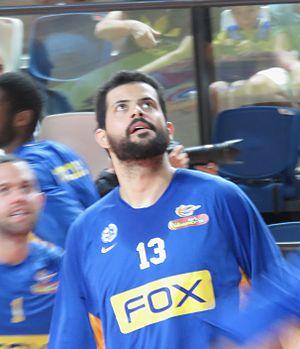
Vítor Luiz Faverani Tatsch, né le 5 mai 1988 à Porto Alegre dans l'état du Rio Grande do Sul est un joueur de basket-ball bréslien possédant la double nationalité brésilienne et espagnole. Il évolue au poste de pivot.